Uqba ibn Nafi

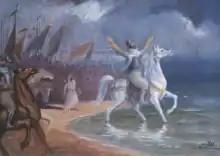
Moustafa Farroukh's 1954 painting of Uqba reaching the Atlantic

One of the earliest reports comes from the Arab chronicler Ibn Idhari in his "Al-Bayan al-Mughrib". In it, Ibn Idhari describes the moment when Uqba reached the Atlantic Ocean, where he allegedly said: |